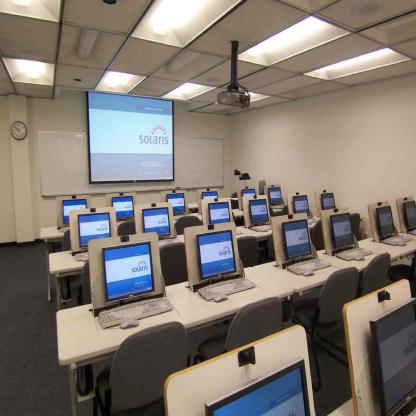
Scene: Indoor